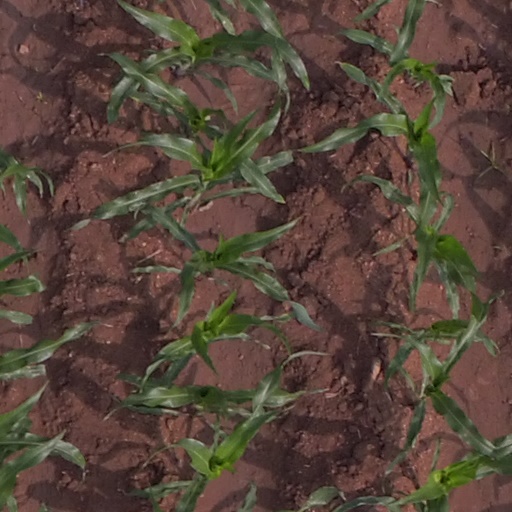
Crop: maize; corn